Patrick Phelan (bishop of Sale)

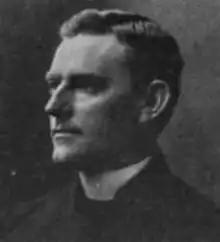

Bishop Patrick Phelan DD (2 January 1856 – 5 January 1925) was Roman Catholic Bishop of Sale, Victoria, Australia.